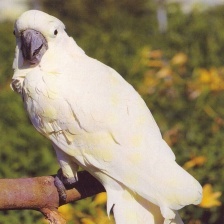
Species: COCKATOO
Scientific name: CACATUIDAE
ImageNet parent category: sulphur-crested_cockatoo